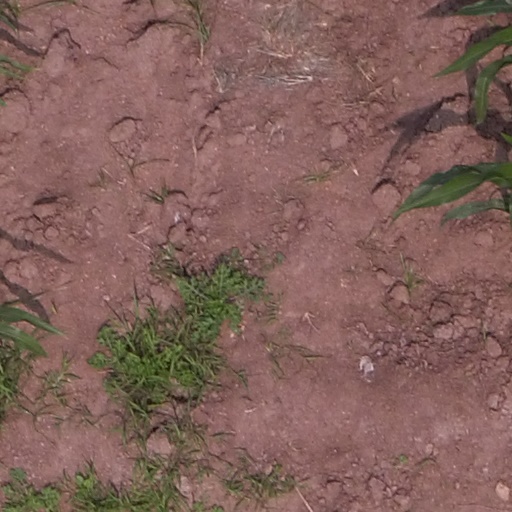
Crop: maize; corn